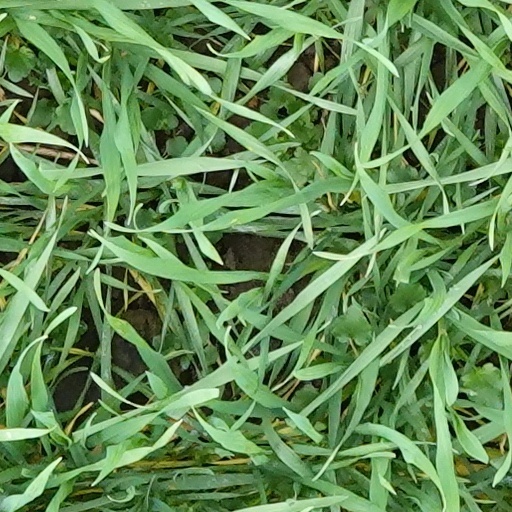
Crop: wheat